The Hide

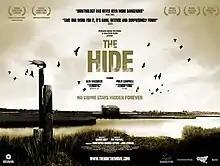

The Hide is a 2008 film, the debut from director Marek Losey, who previously had an award-winning career as a director of advertisements. The film starred Alex Macqueen and Phil Campbell, based on the stage play "The Sociable Plover" by Tim Whitnall, who also wrote the screenplay. The film had the strapline "No Crime Stays Hidden Forever". Produced by Christopher Granier-Deferre and John Schwab.